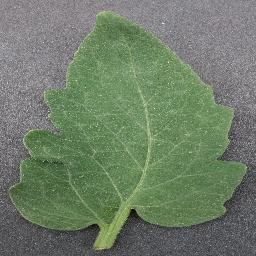
Label: Tomato___healthy